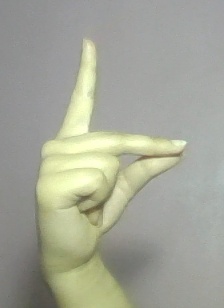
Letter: ta